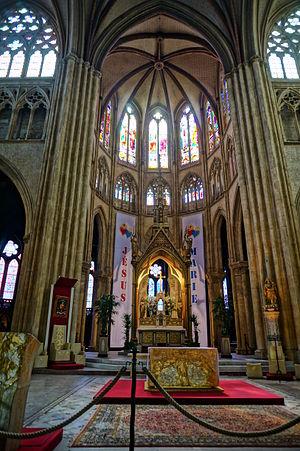
Cathédrale Sainte-Marie de Bayonne
La cathédrale Sainte-Marie ou Notre-Dame de Bayonne est une cathédrale catholique romaine située dans le département des Pyrénées-Atlantiques. Construite aux XIIIᵉ et XIVᵉ siècles, elle est caractéristique du style gothique. Elle est le siège épiscopal du diocèse de Bayonne.